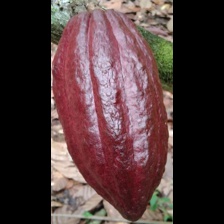
Label: sana